Sports in New Jersey

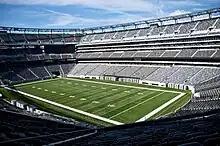
MetLife Stadium in East Rutherford, Bergen County, home to the NFL's New York Giants and New York Jets.

, New Jersey has six teams from major professional sports leagues playing in the state, with only one team identifying themselves as solely being from the state. The other remaining teams identify themselves as being from the New York metropolitan area with the National Women's Soccer League team having a team name that includes both New Jersey and New York. The National Hockey League and National Basketball Association teams representing Philadelphia have their training facilities in South Jersey.